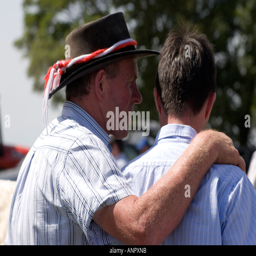
man with arm around another man whispering in his ear